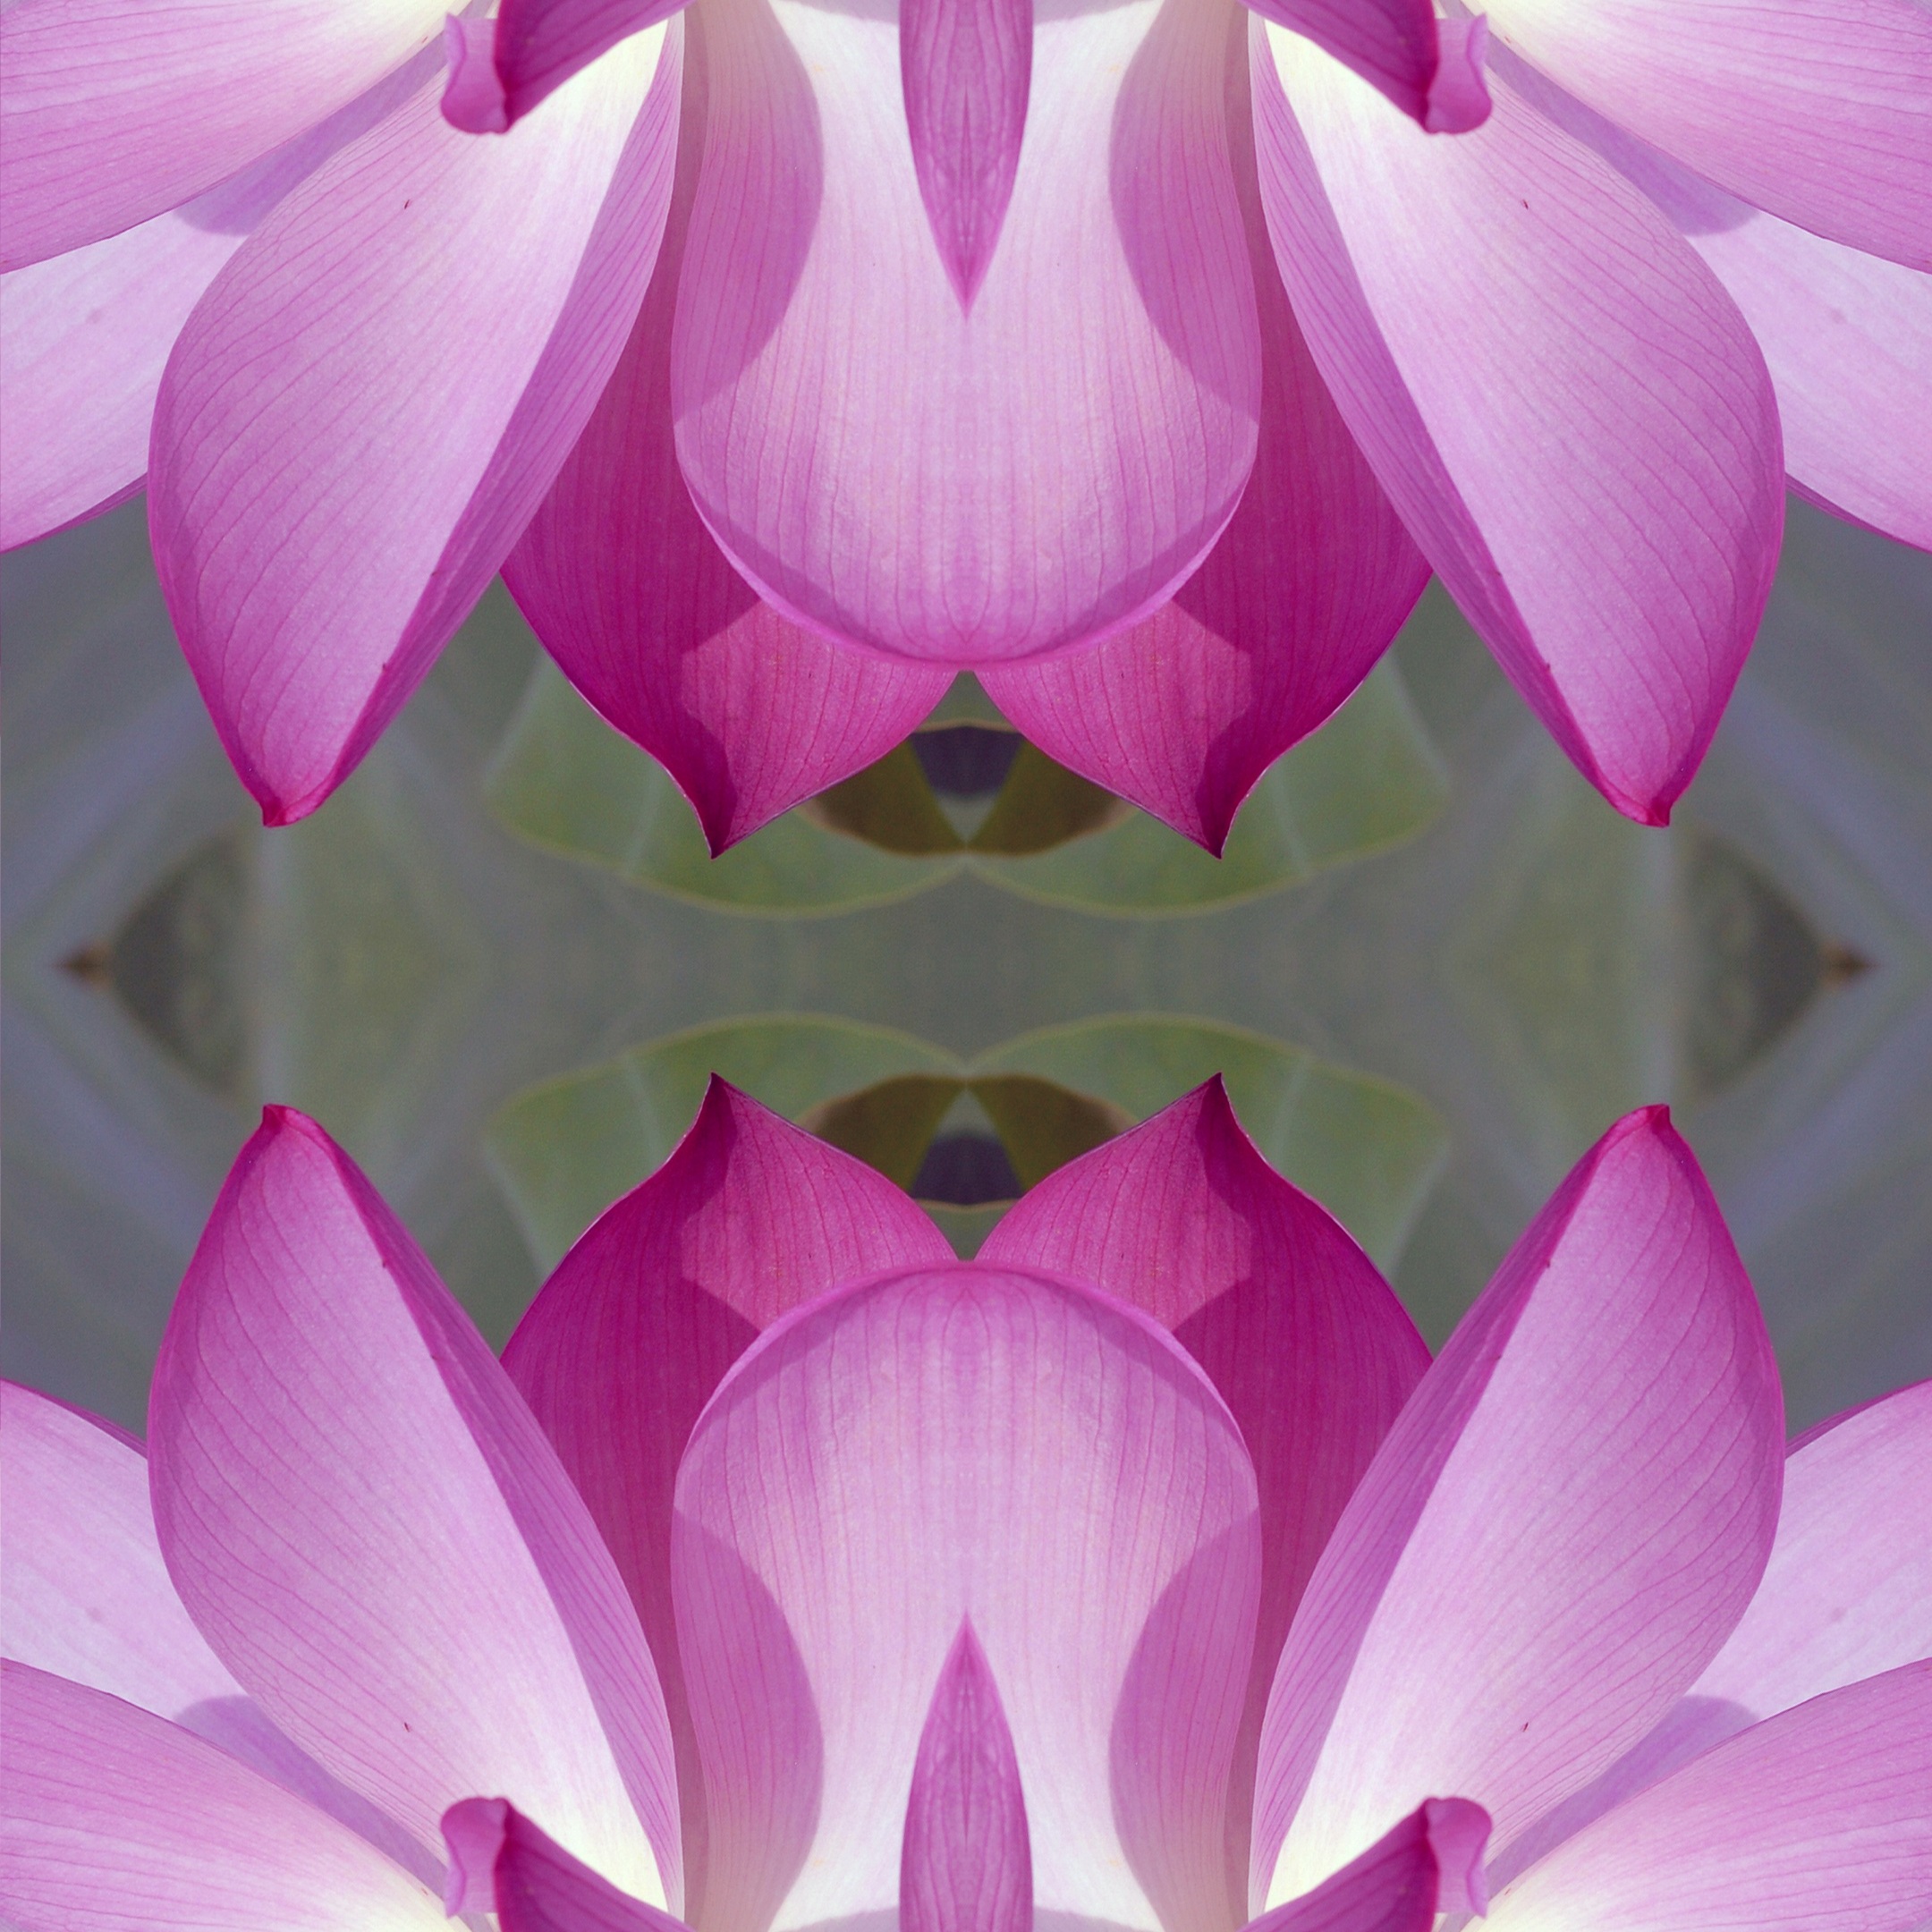
water, nature, outdoor, blossom, abstract, plant, flower, purple, petal, bloom, summer, pond, tropical, natural, botany, blooming, pink, close, sacred lotus, aquatic plant, flora, botanical, zen, lotus flower, illustration, lotus, pretty, lily, exotic, magenta, oriental, elegance, waterlily, macro photography, flowering plant, land plant, lotus family, proteales